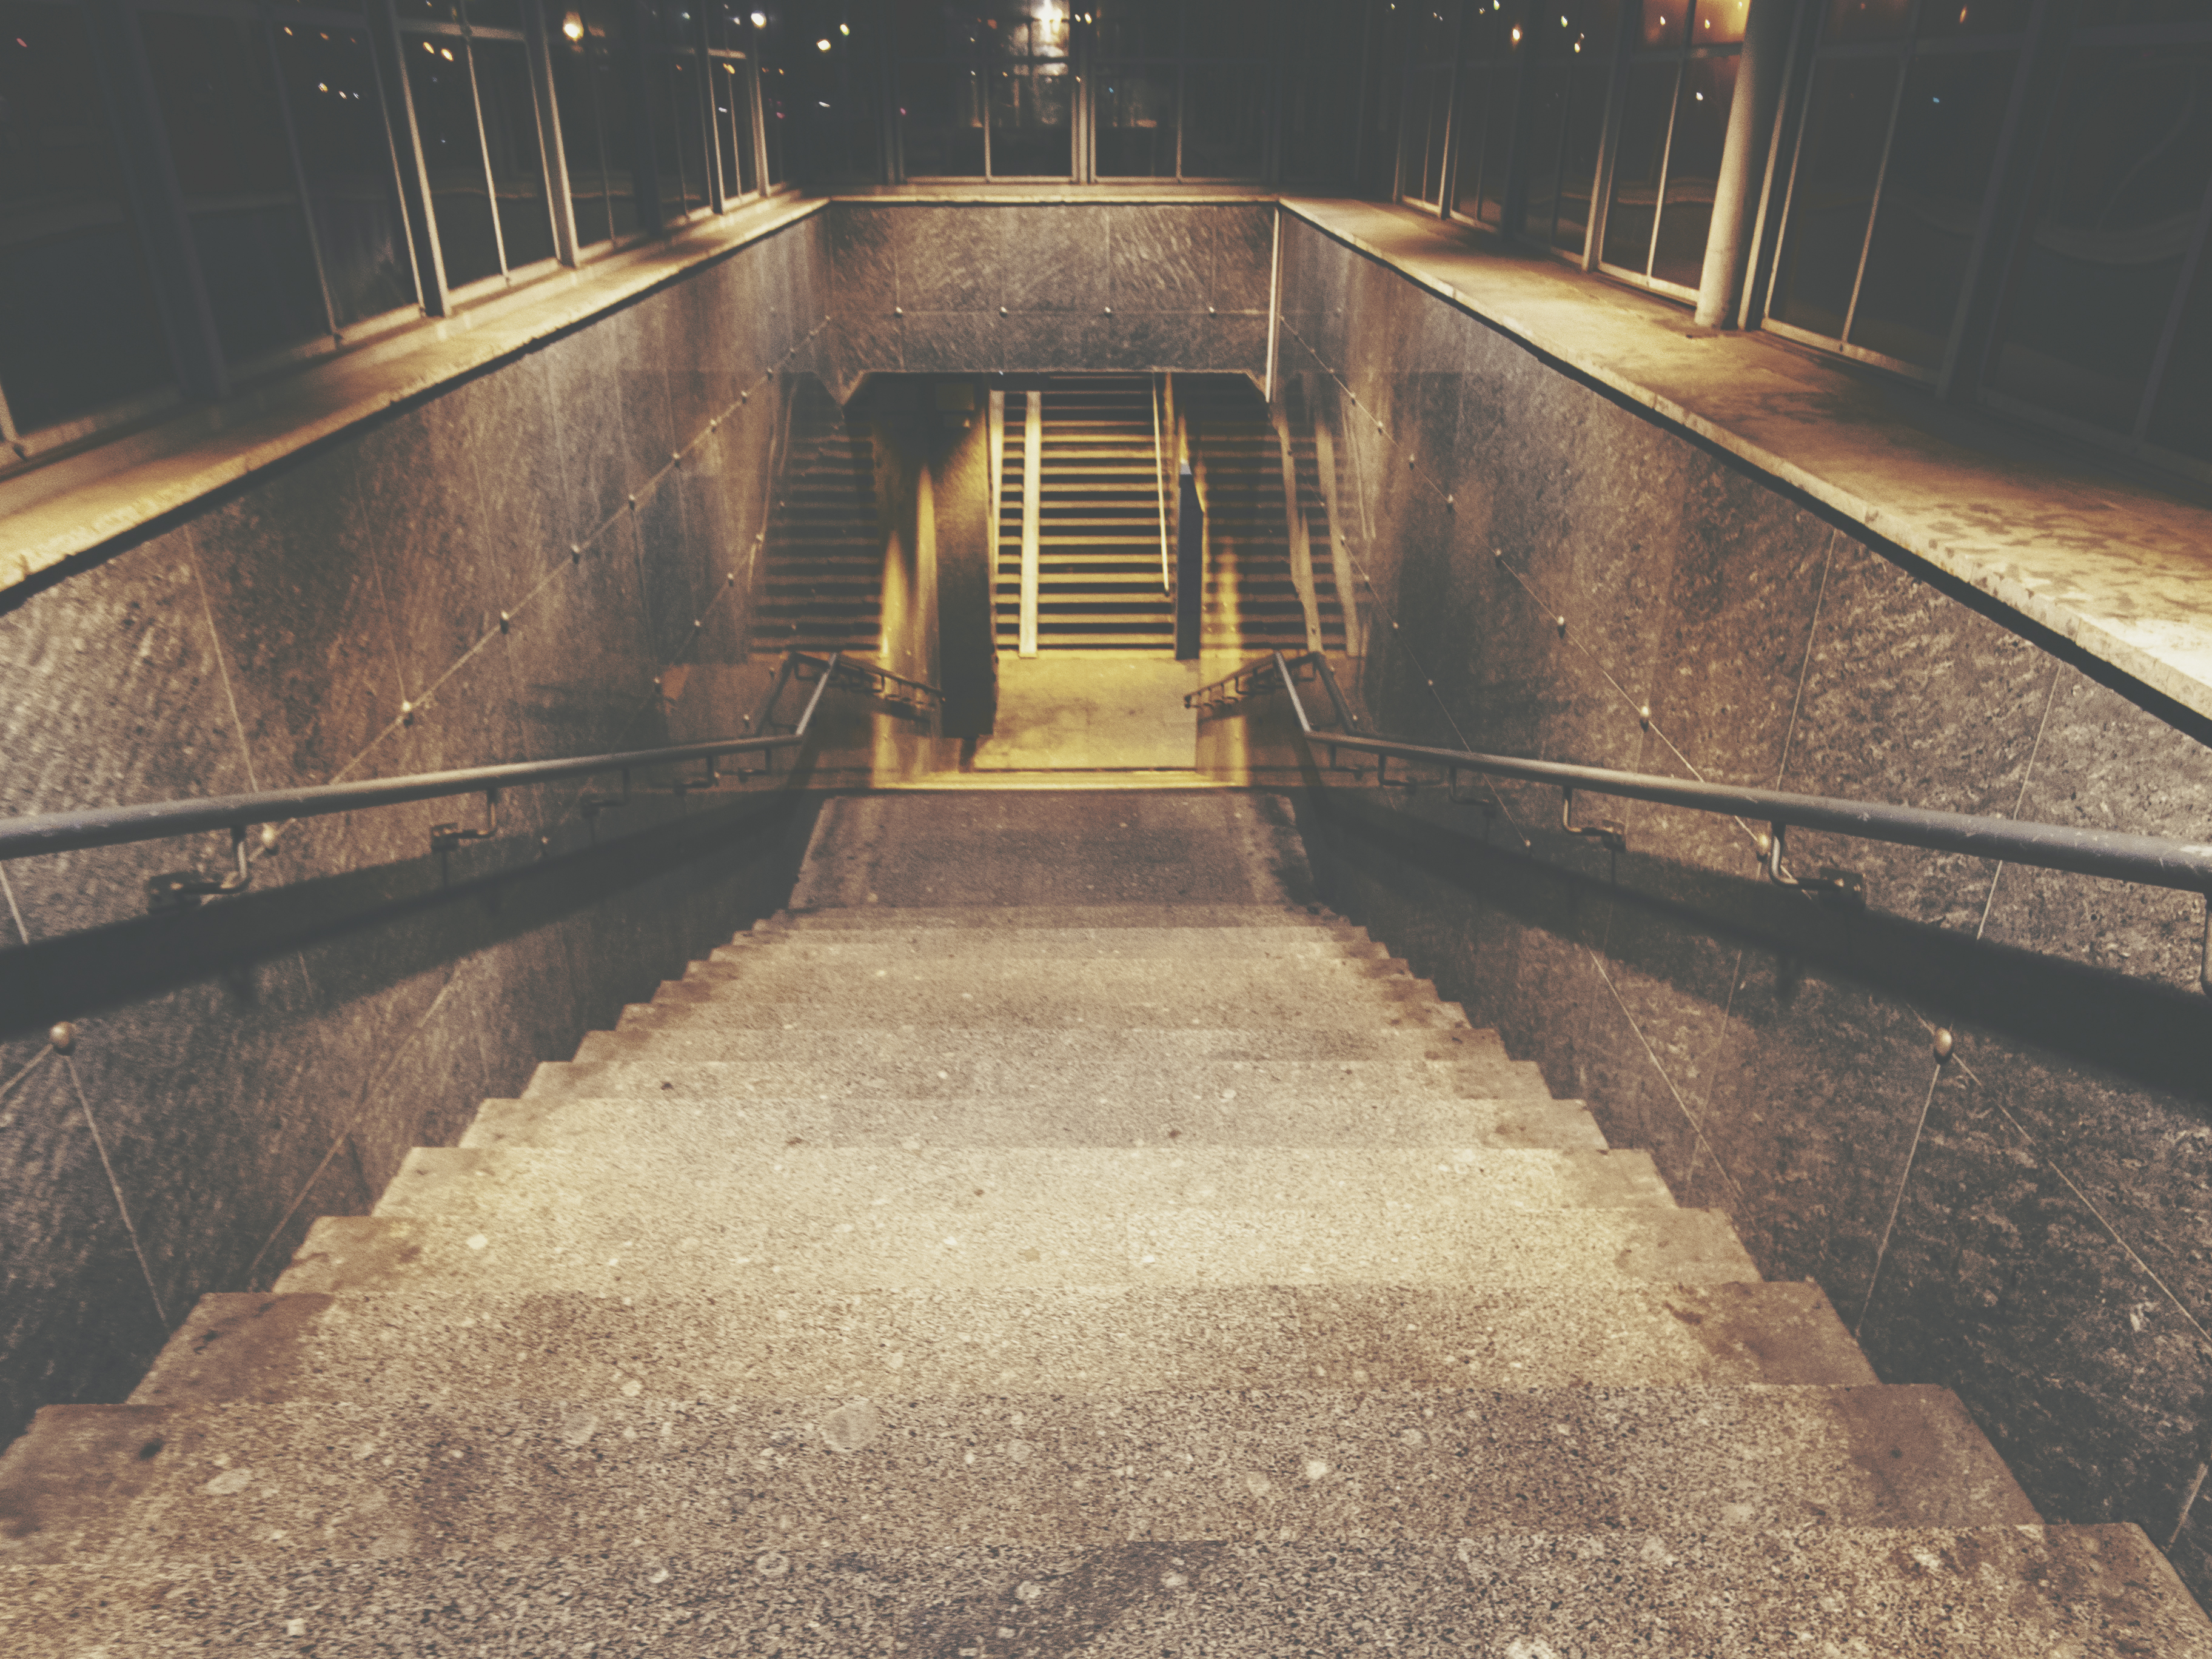
image, brown, night, stairs, midnight, symmetry, handrail, building material